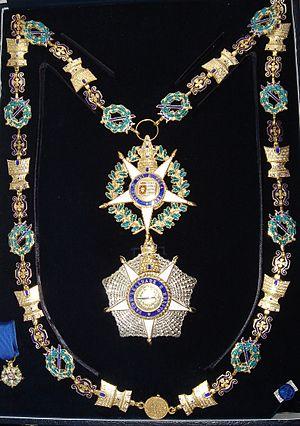
Henrique Mitchell de Paiva Couceiro CvTE • OTE • ComTE • MOVM • CvA • GCIC est un militaire, un administrateur colonial et un homme politique portugais. Il est connu pour avoir participé aux campagnes d'occupation coloniale en Angola et au Mozambique mais aussi pour avoir inspiré les "Incursions Monarchistes" contre la première République portugaise en 1911, 1912 et 1919. Il préside le gouvernement de ce qu'on nomme la Monarchie du Nord proclamée le 19 janvier 1919 et renversée le 13 février 1919. Nombre de participants à cet épisode politique appartiennent au groupe de l'Intégralisme lusitanien. Son dévouement à la cause monarchiste et son adhésion à l'Intégralisme le conduisirent plusieurs fois à l'exil, avant et même après l'avènement de l'Estado Novo au Portugal.